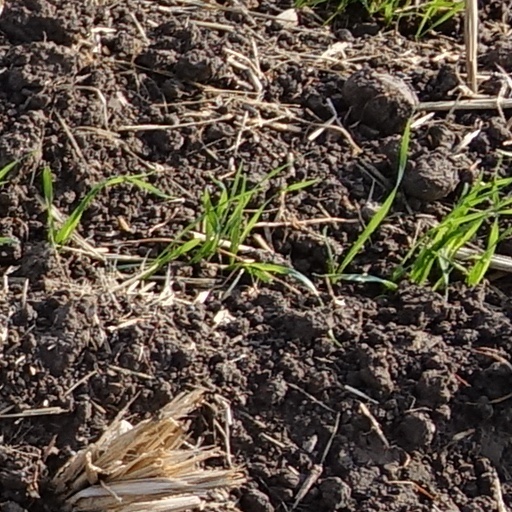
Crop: wheat